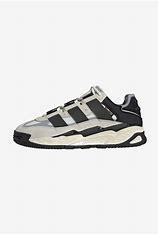
Brand: adidas
Model: originals Adidas Originals Niteball